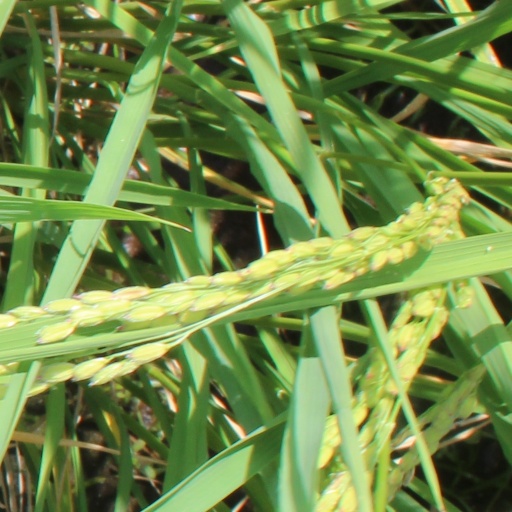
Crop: rice